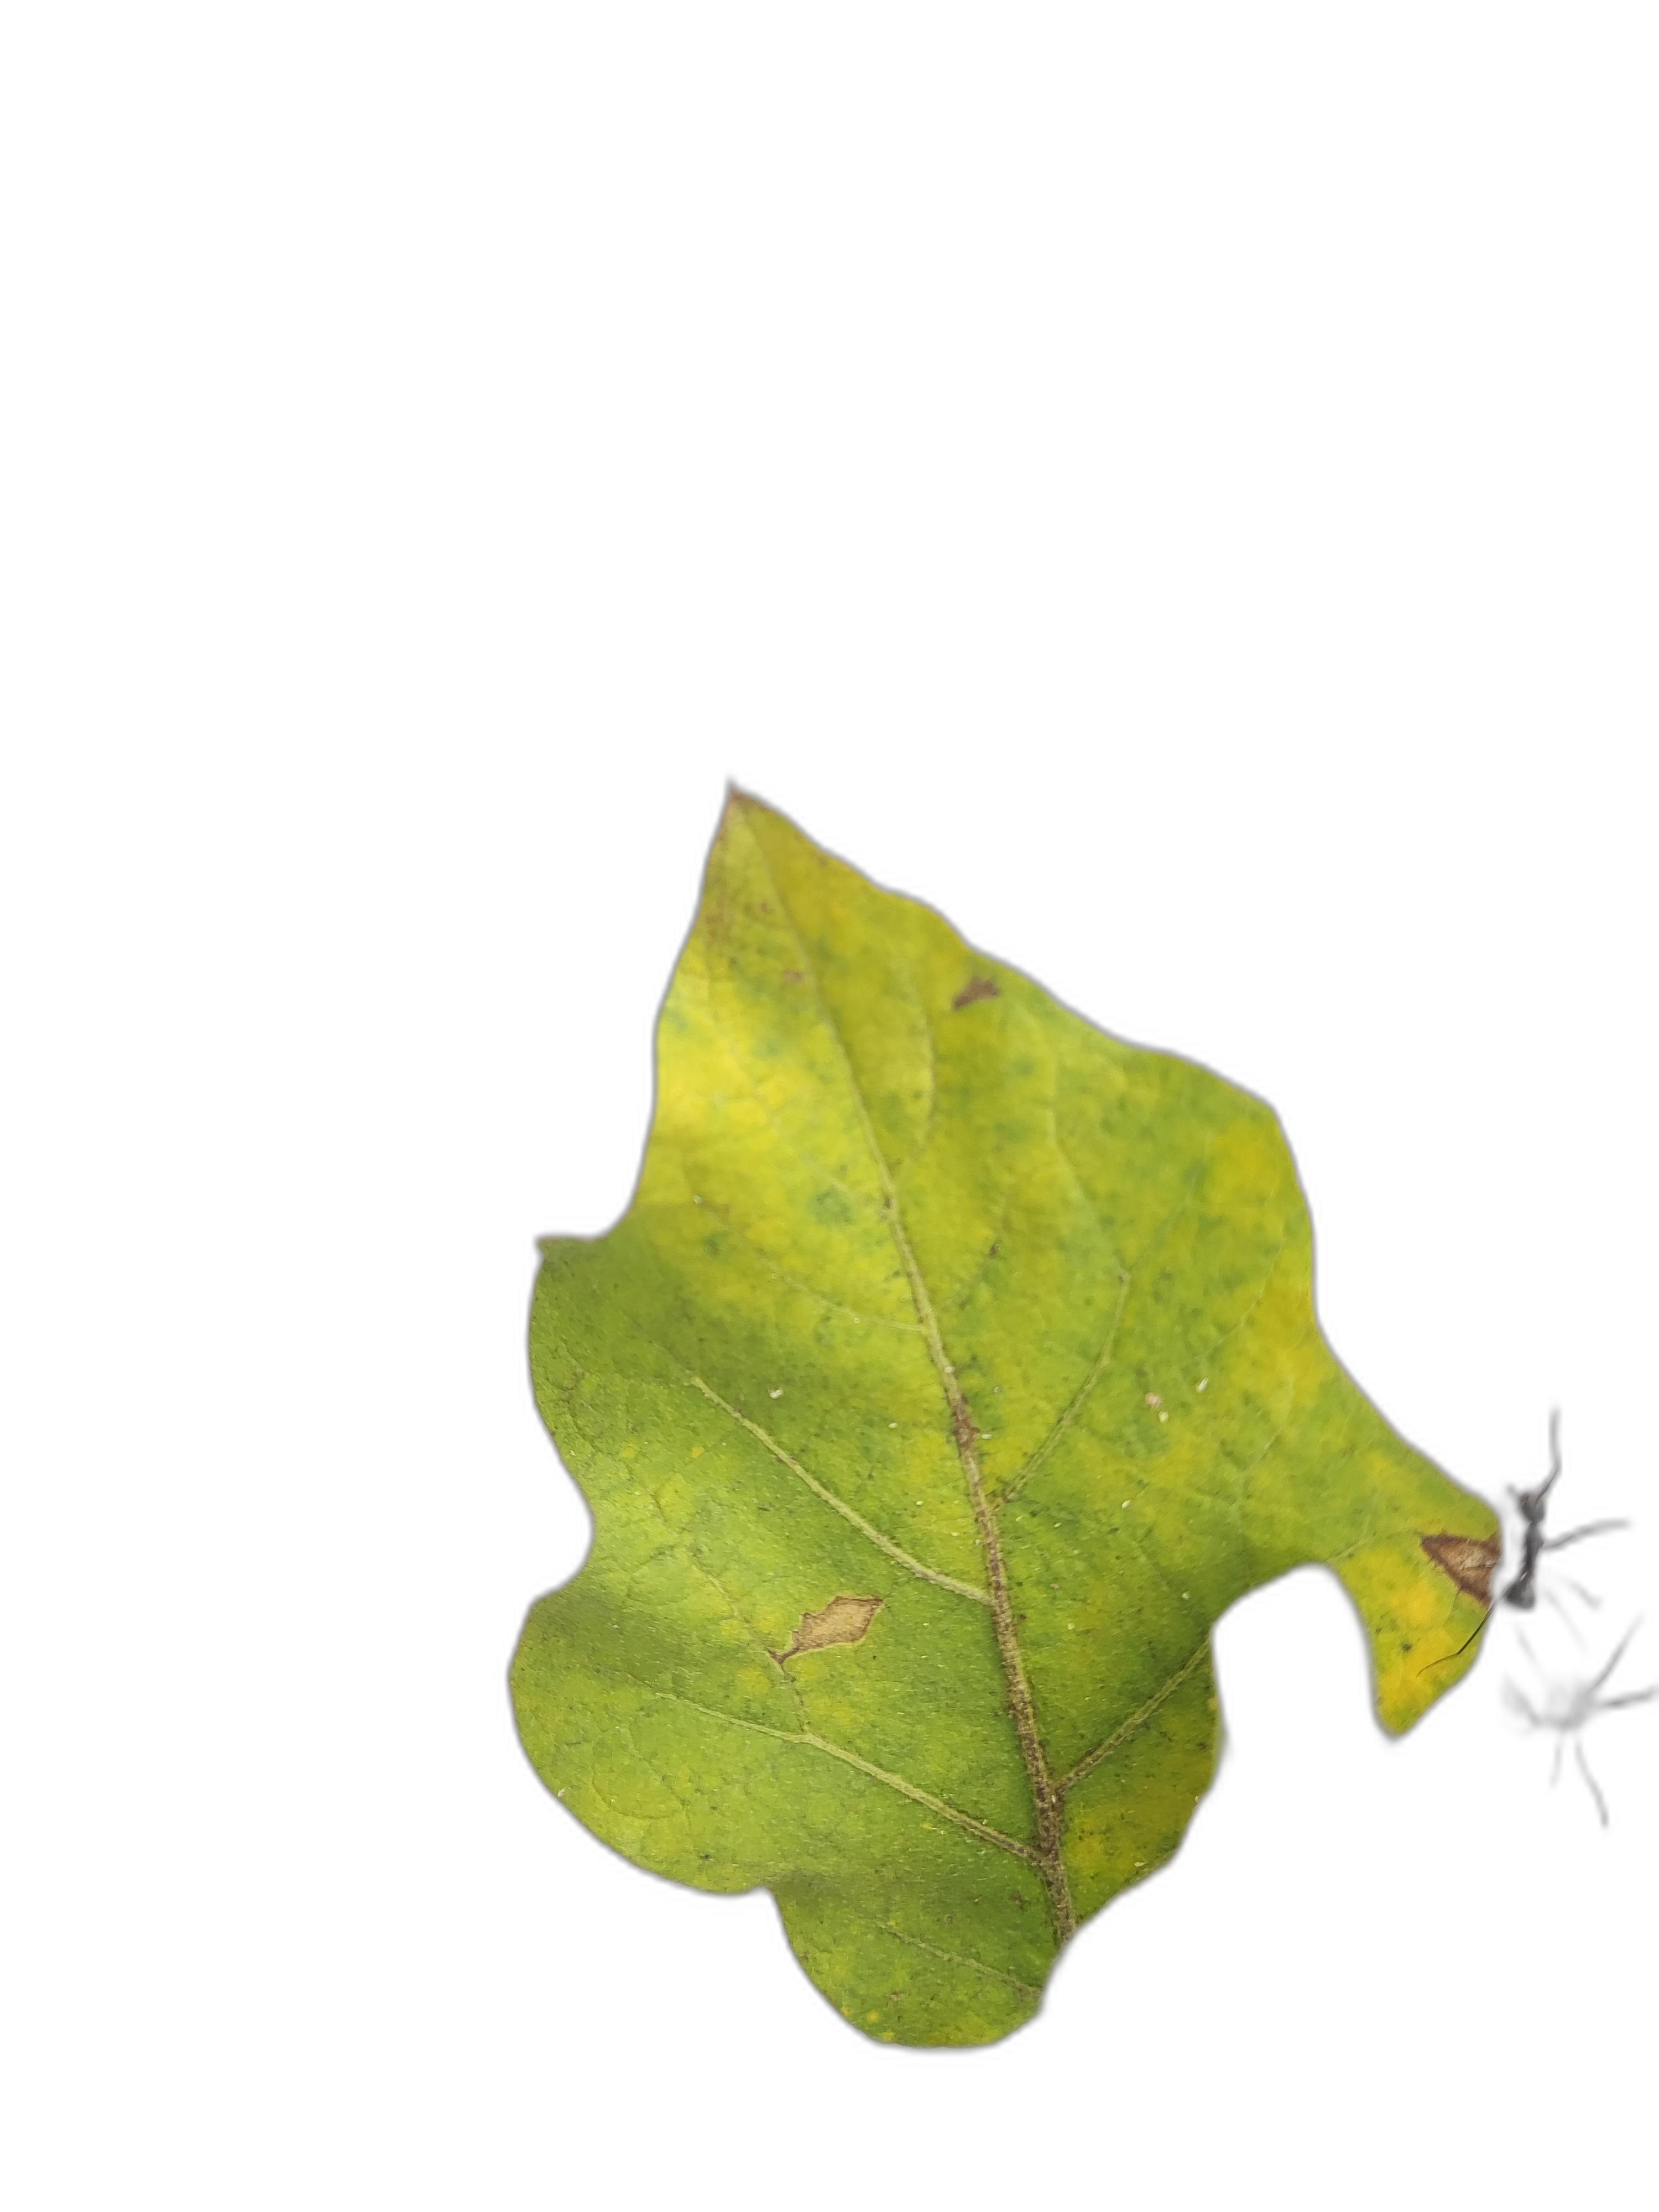
Label: Leaf Spot Disease